Rhoda

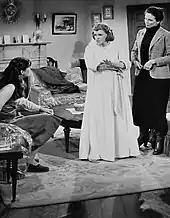
When Ida gets depressed, Brenda and Rhoda try to help.

In the first episode of the third season during a particularly dramatic scene Joe leaves Rhoda and the two remain separated for the entire season, with Groh appearing in only nine of the season's episodes. A few weeks later, they mutually agree to see a marriage counselor where Joe reveals to a stunned Rhoda that he had never wanted to be married, and that he married her only because she had pressured him into it after he had invited her to live with him.